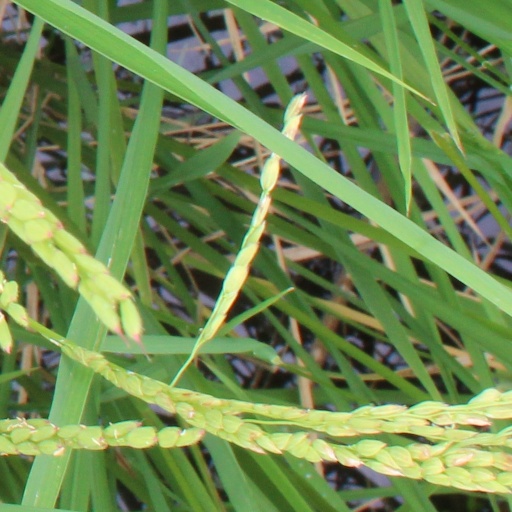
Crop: rice